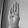
ASL letter: B